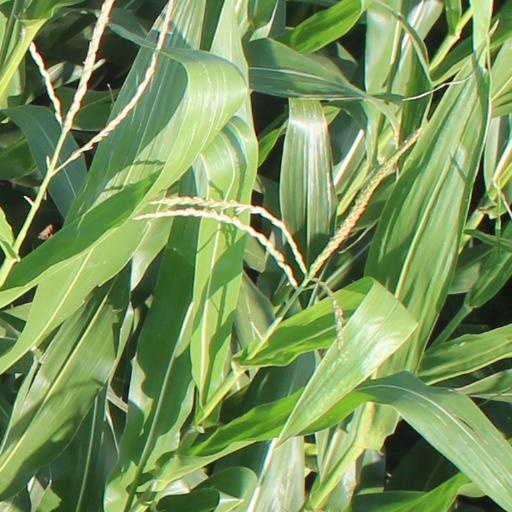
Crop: maize; corn